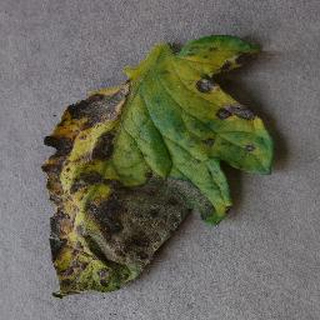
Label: tomato_early_blight